Piergiorgio Welby

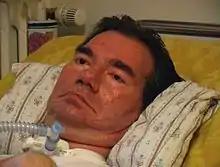
Welby in late 2006

On 22 September 2006, Welby sent an open video-letter to Italian President Giorgio Napolitano. It was shown on national television and made available for downloading on the Internet (see external links), describing his condition and explaining his desire to die. Napolitano answered he felt deeply touched by Welby's situation, inviting Italian politicians to a parliamentary debate on this and similar complex ethical issues.